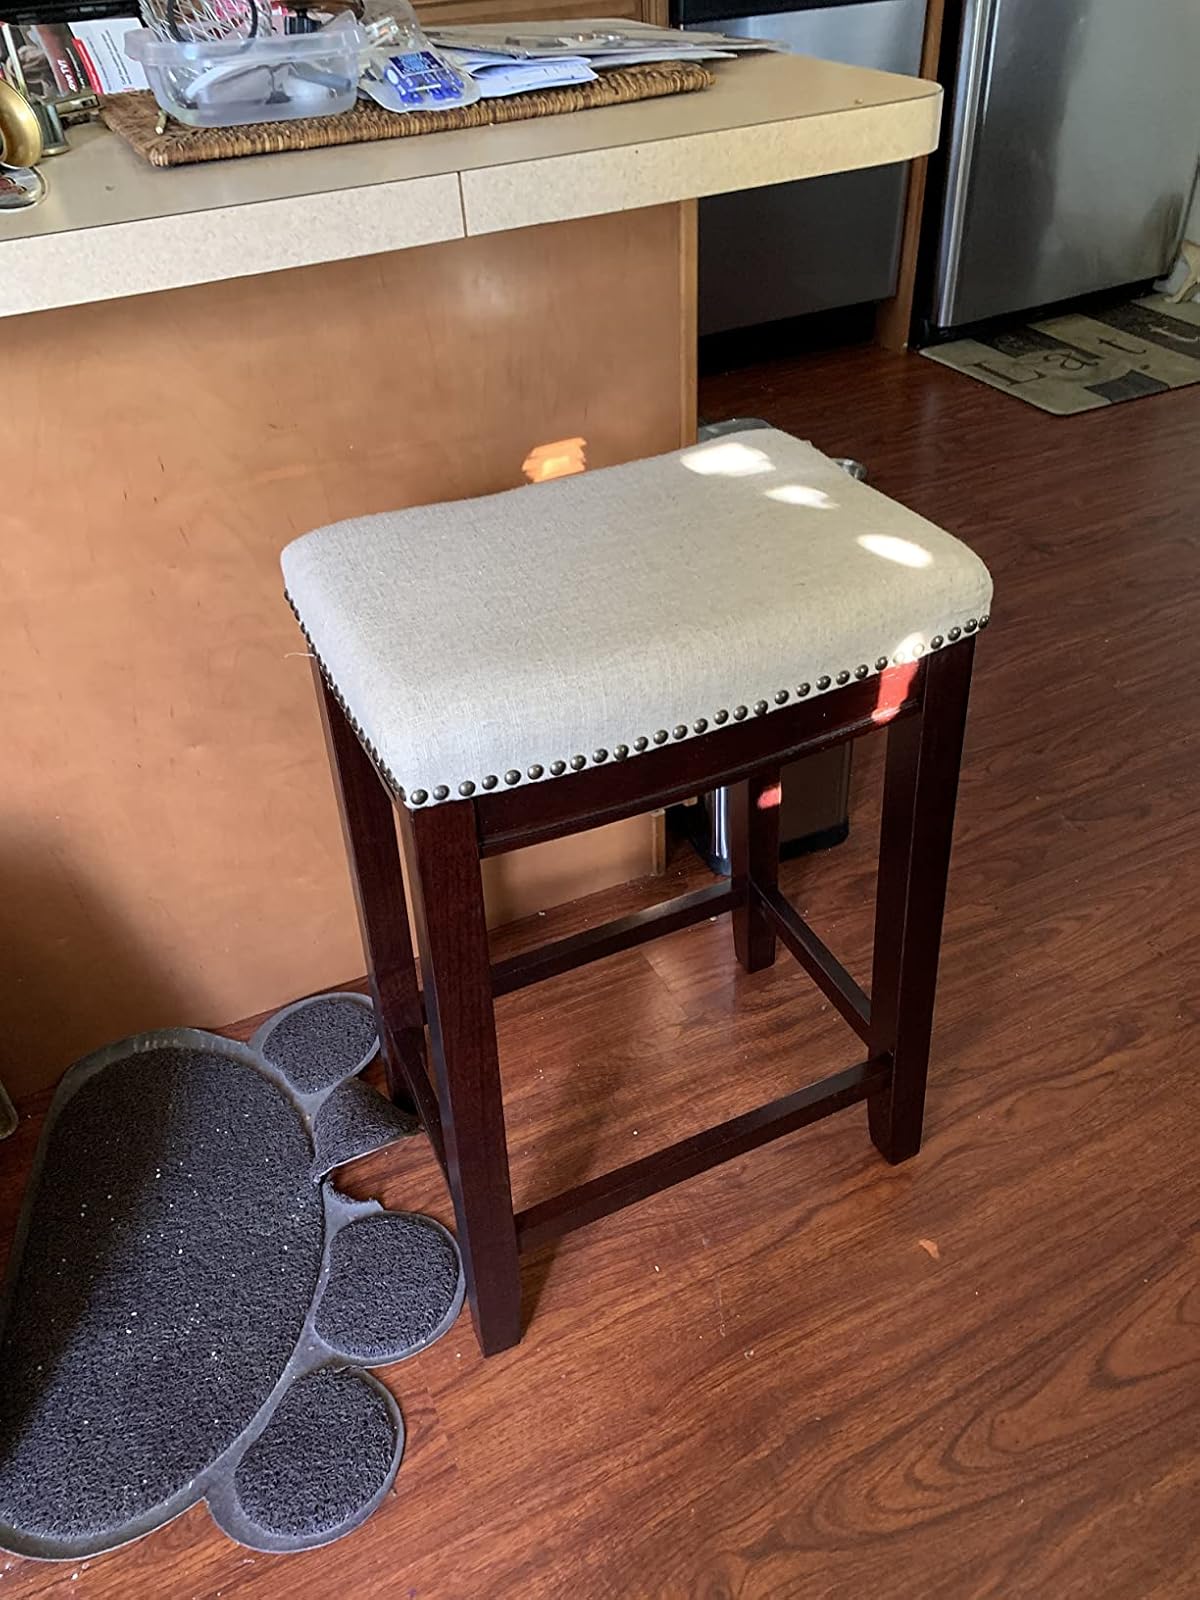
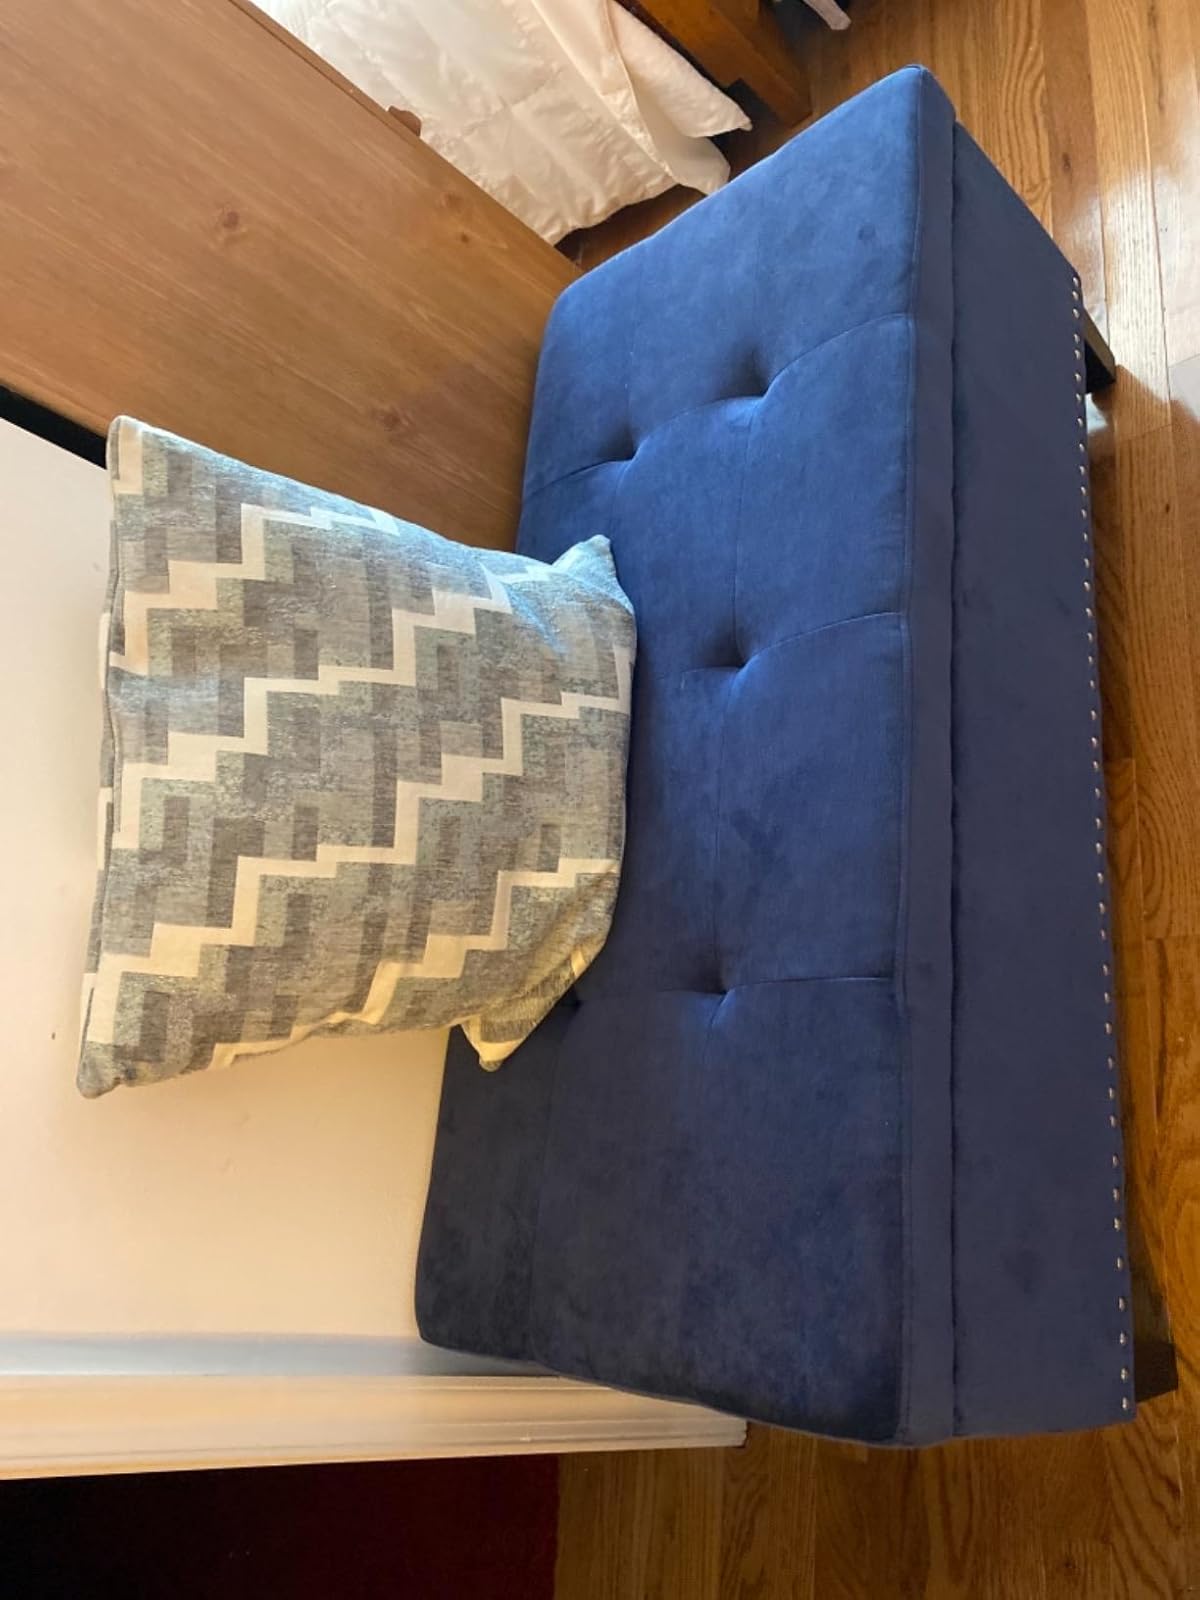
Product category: stool
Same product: no